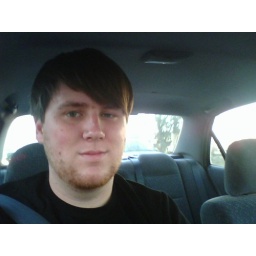
On my way to Alexisonfire. There's been a bug flying around my car since wed. I'v